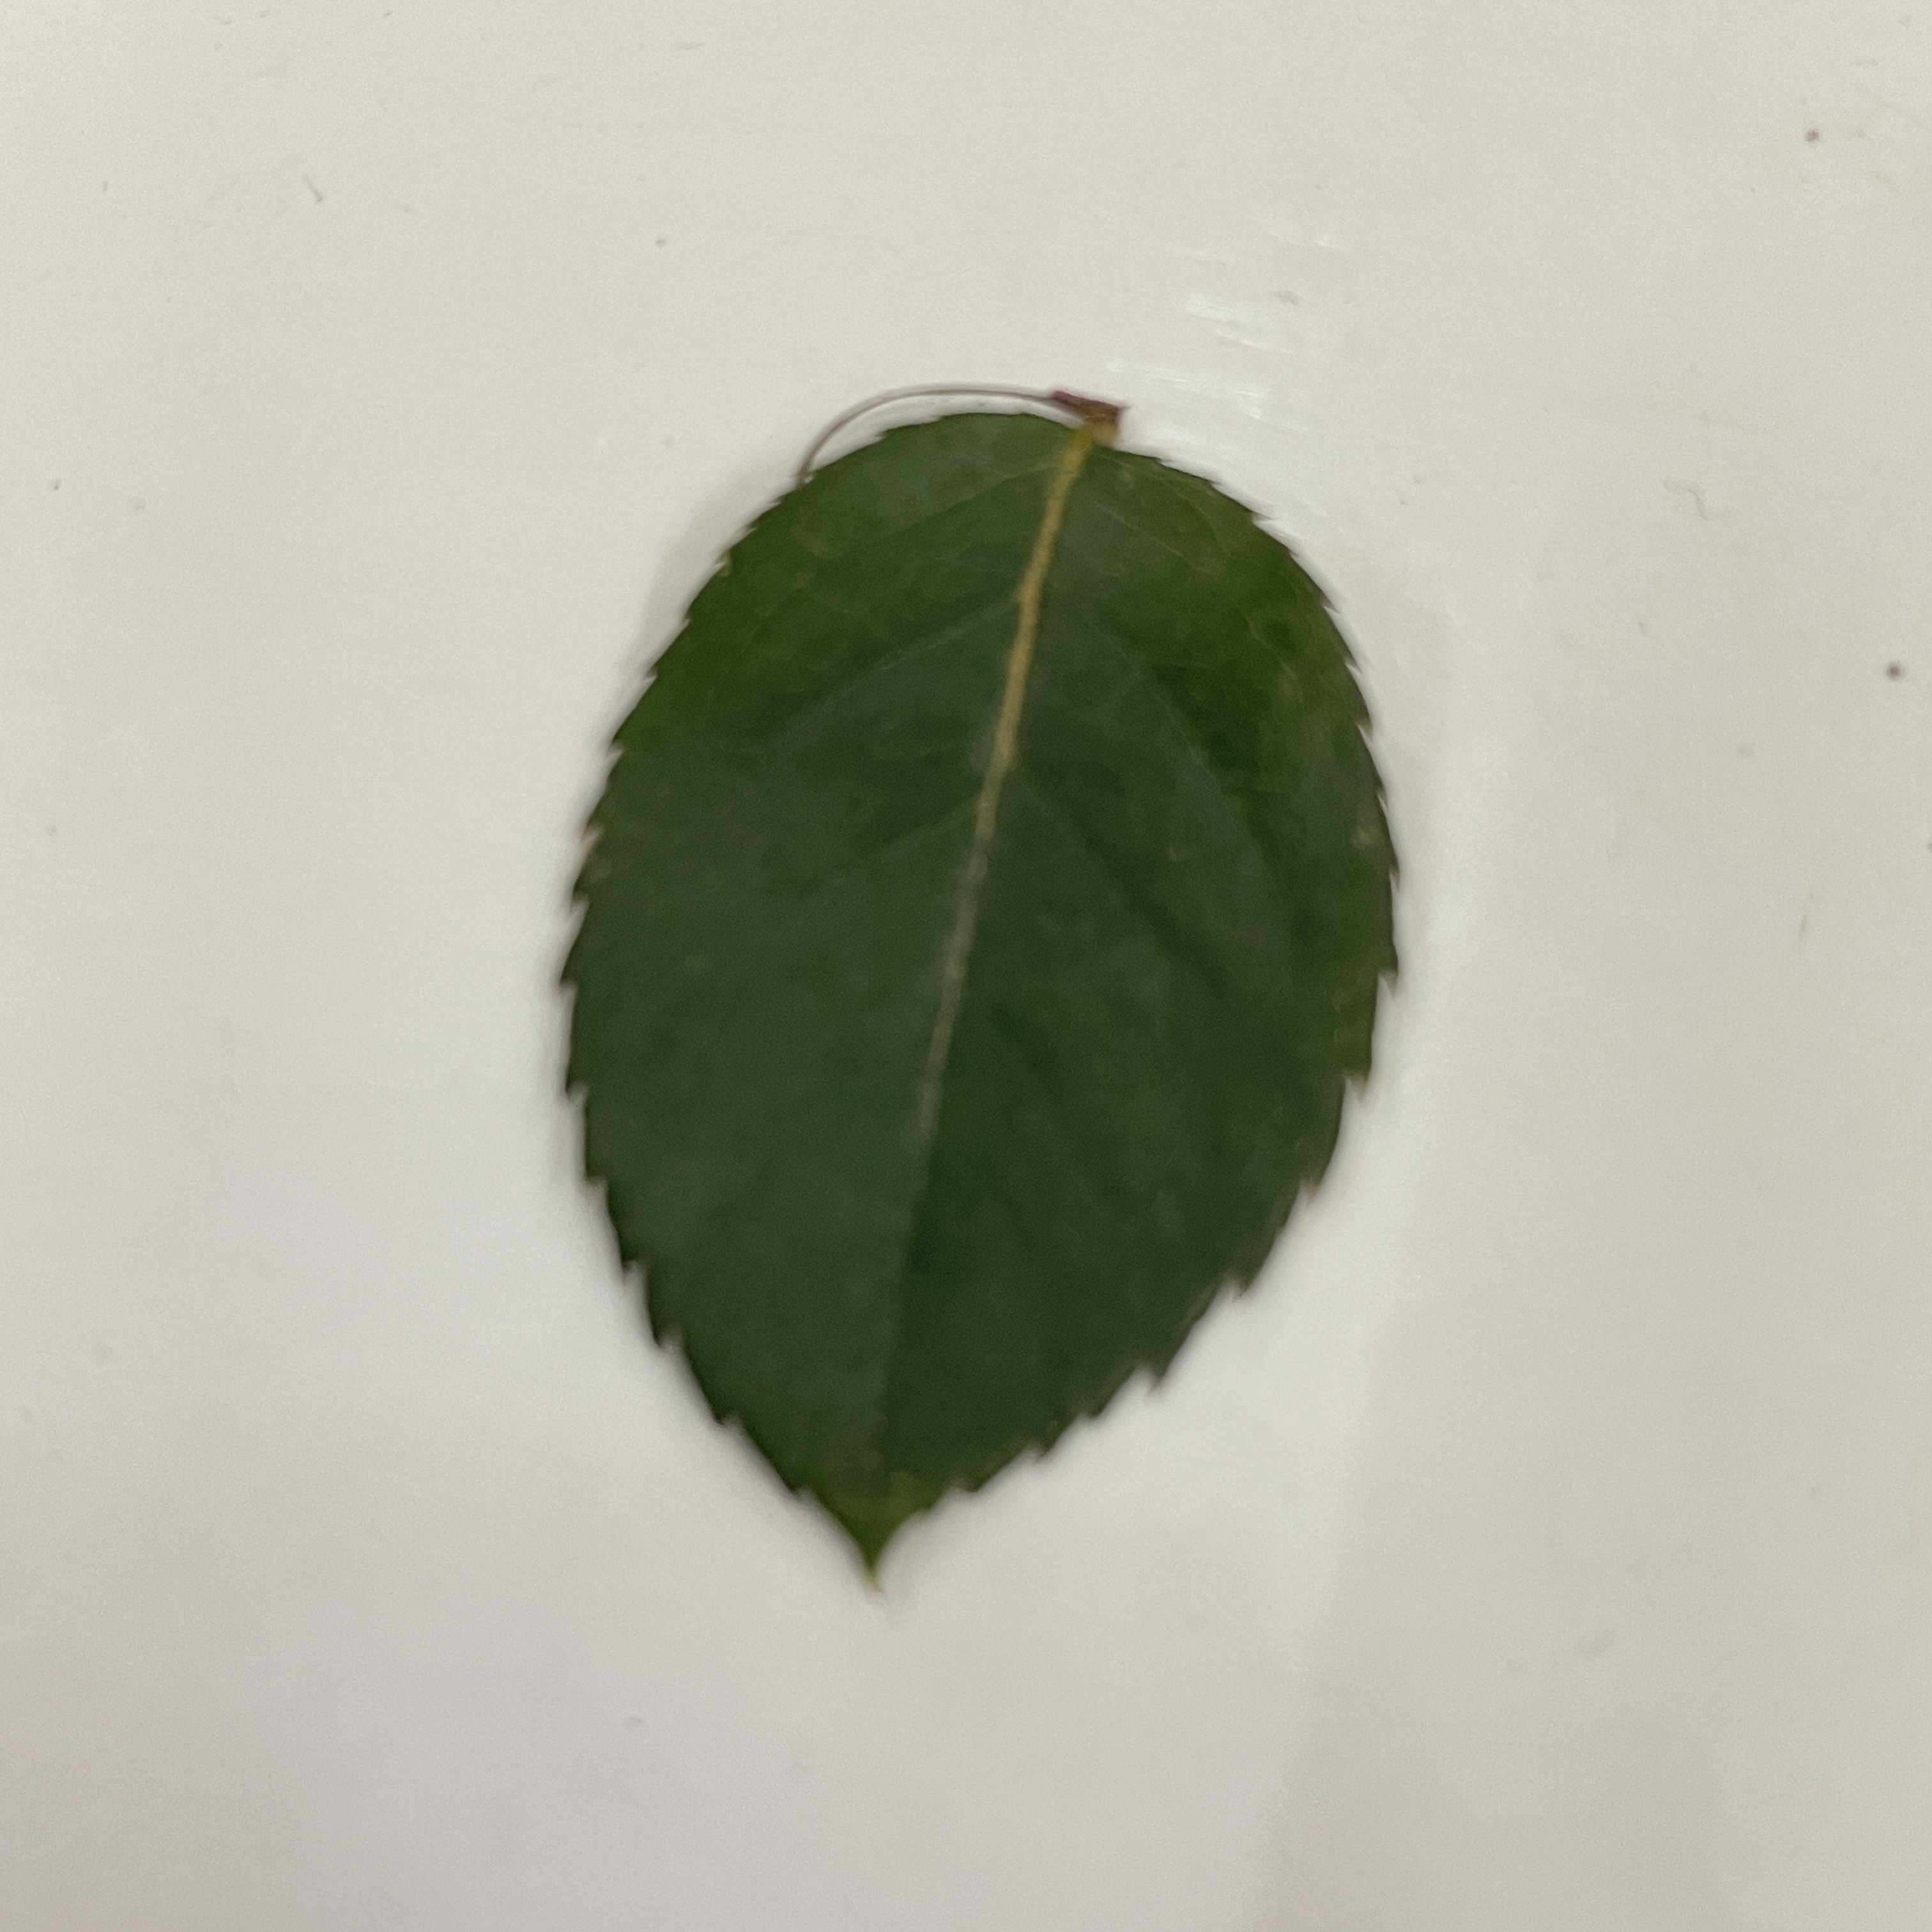
Label: Healthy Leaf